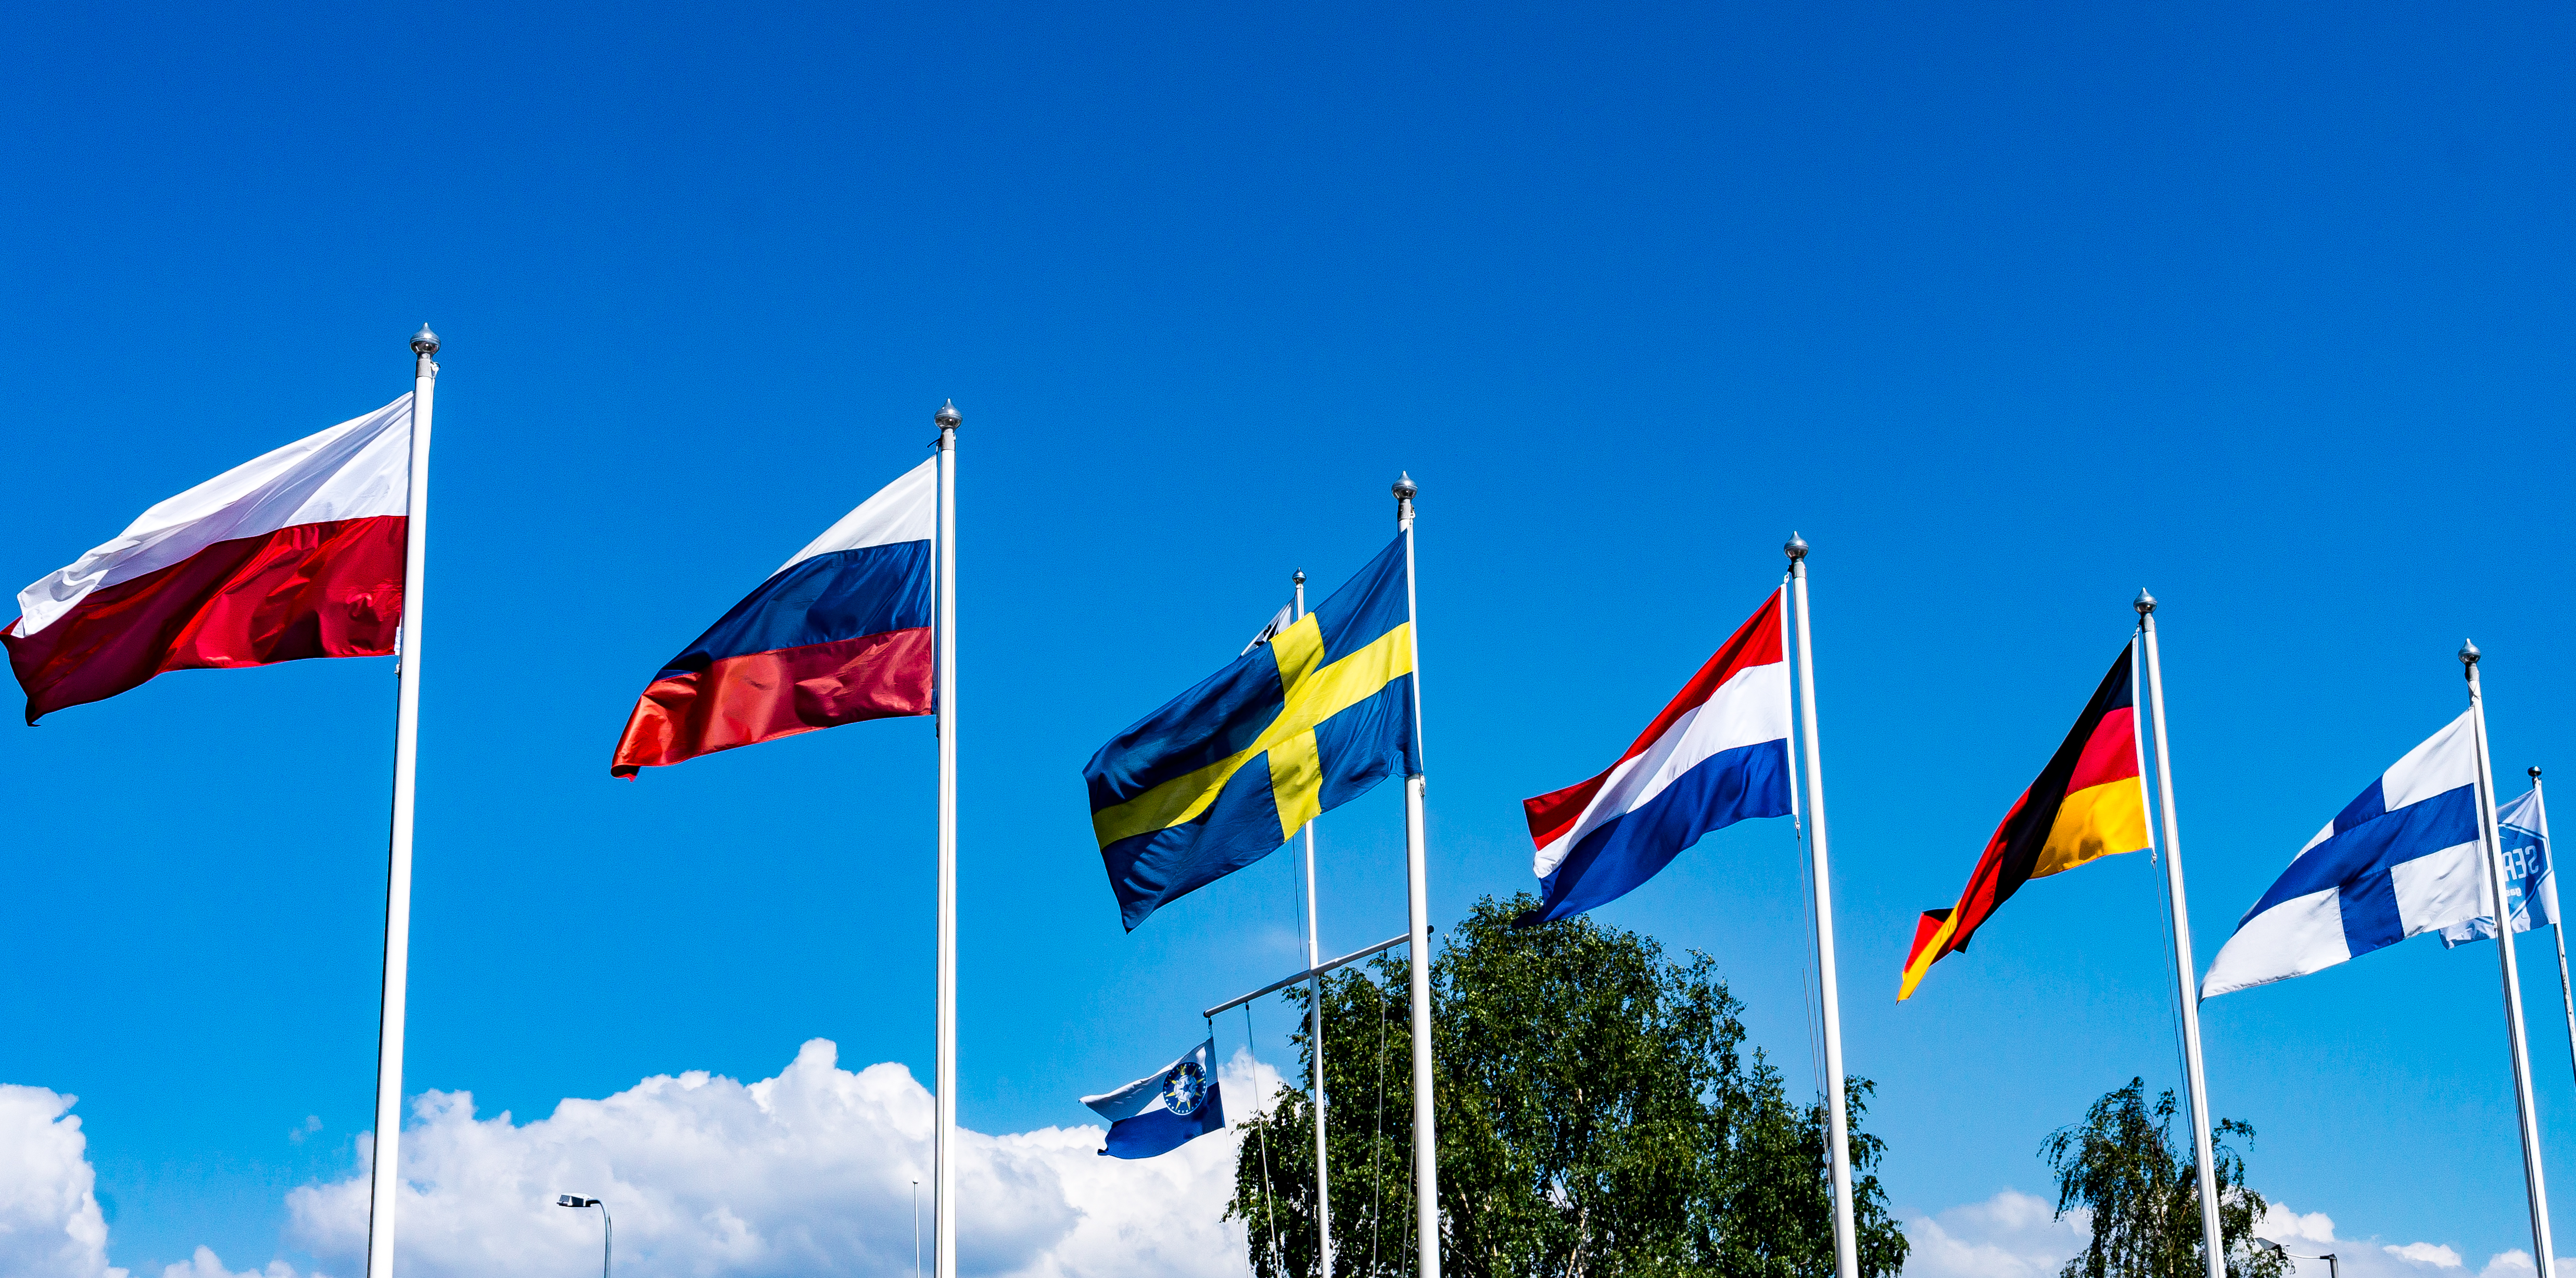
sky, wind, flag, blue, marina, trees, netherlands, clouds, cool image, sweden, flags, poland, germany, sony, finland, helsinki, russia, 1855mm, e, fahnen, f3556, ilce3000, oss, sonyilce3000, e1855mmf3556oss, kruununhaka, bandeiras, flagi, flaggor, vlaggen, liput, flag of the united states, atmosphere of earth